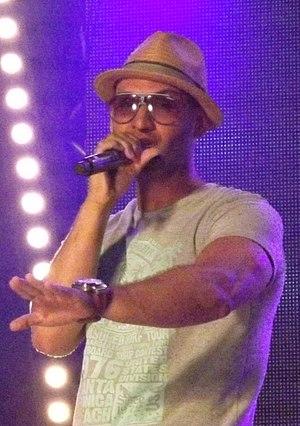
Brahim Attaeb est un chanteur et présentateur belge né le 24 février 1984 à Torhout. Au début de 2012, il sort son single Move tegen pesten qui a fait le buzz dans toute la Belgique ainsi qu'aux Pays-Bas. Le single s'est classé parmi les plus recherchés de la Belgique sur YouTube.